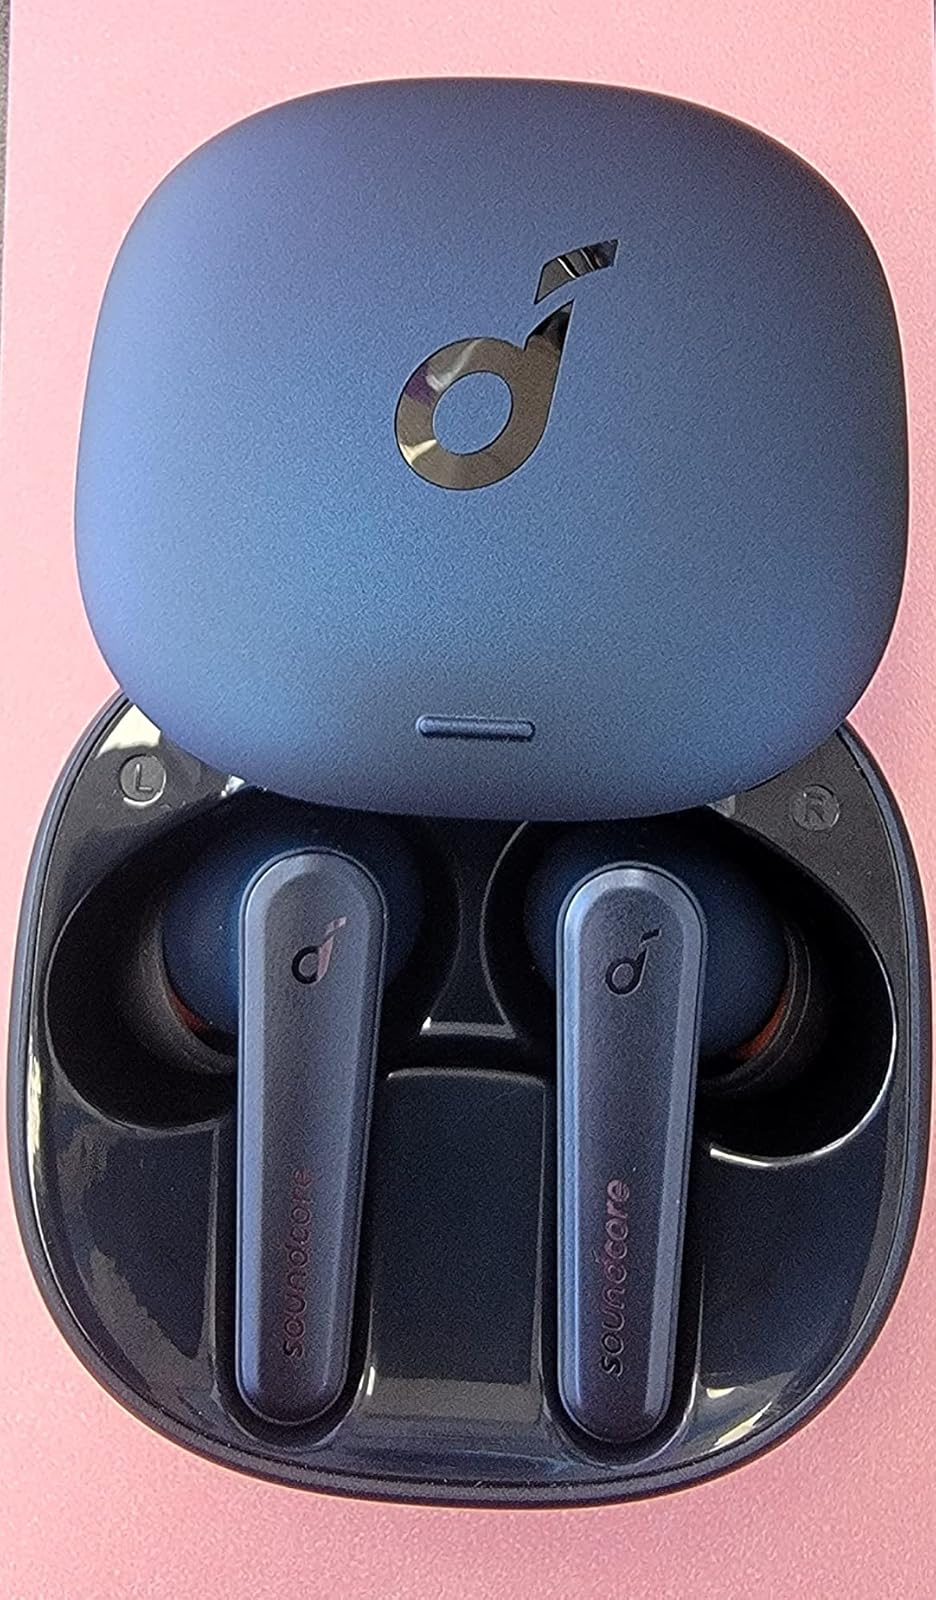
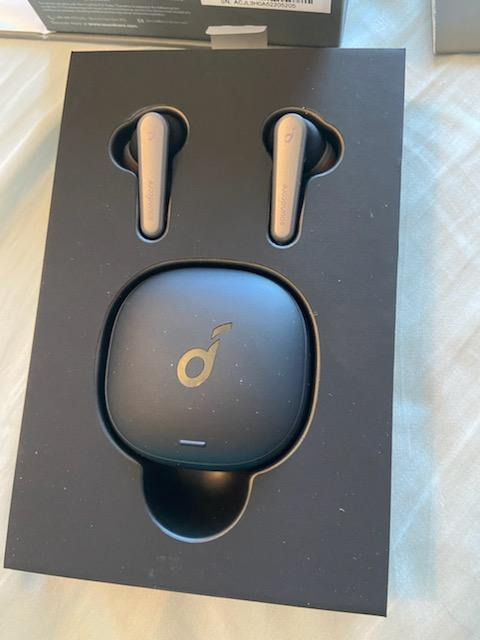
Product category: earbuds
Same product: yes